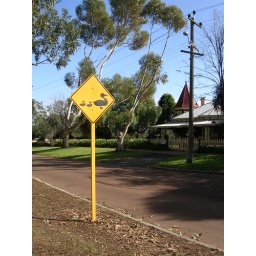
A cute sign in Guildford, WA